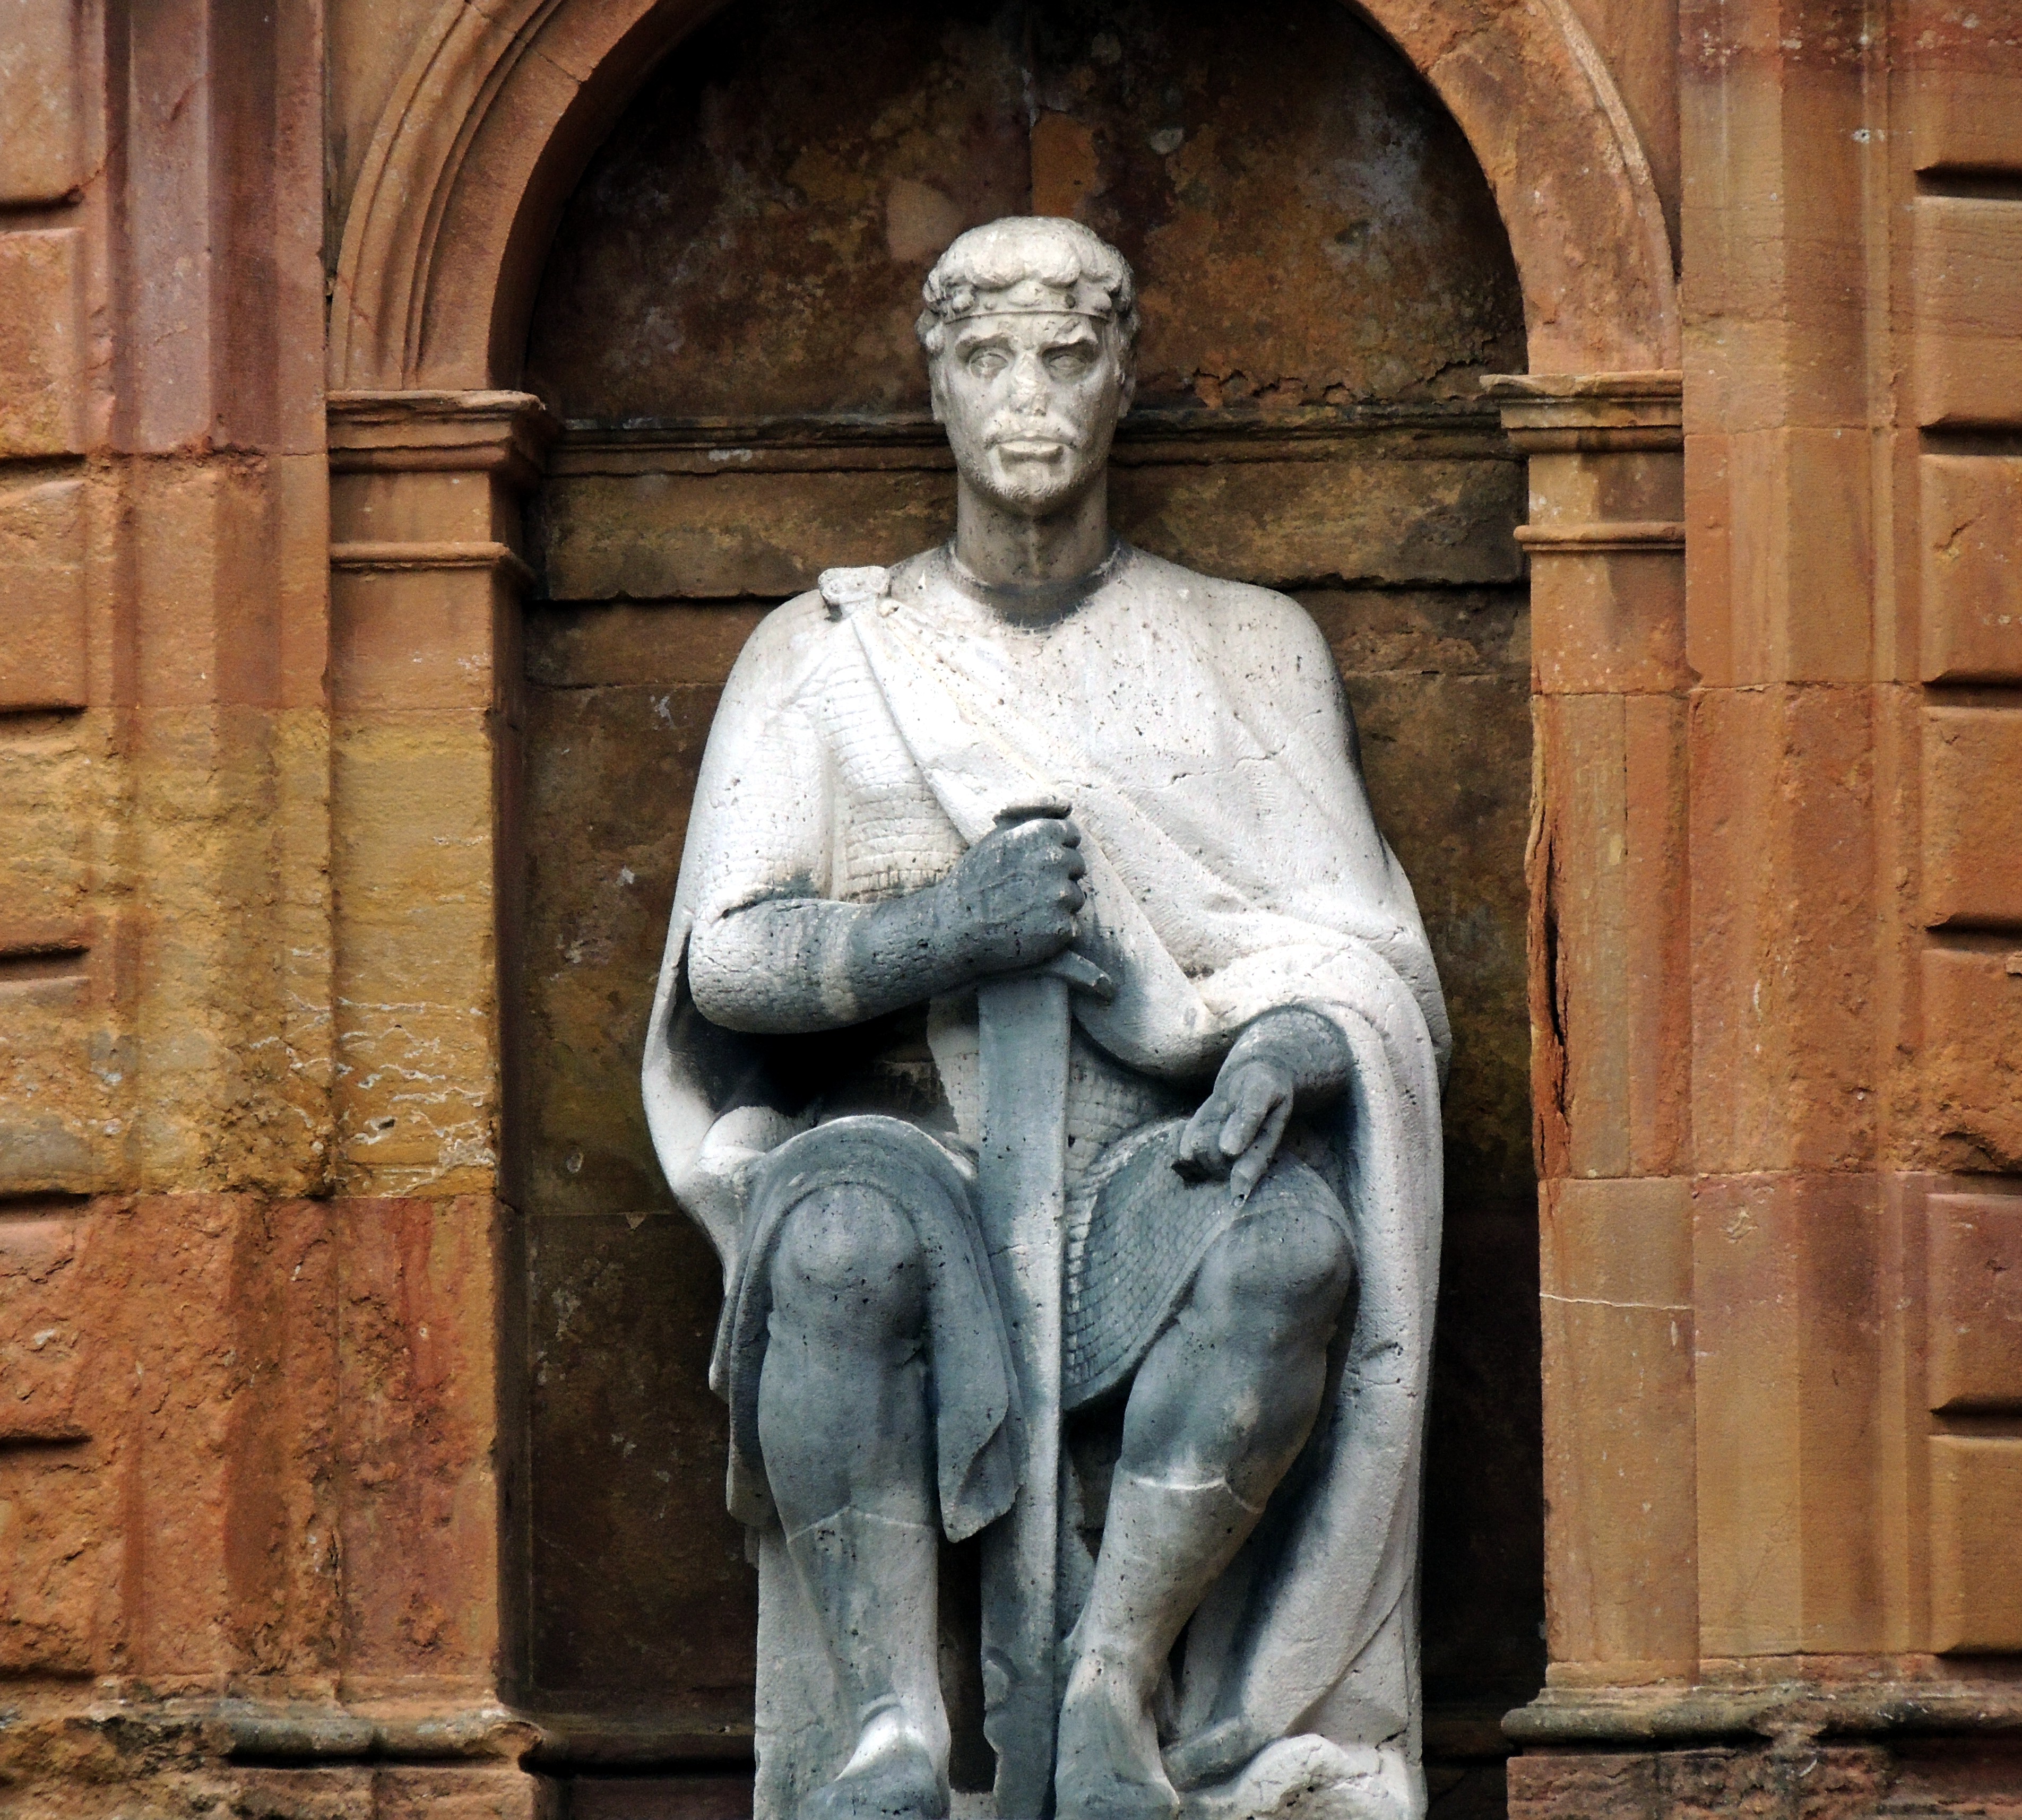
monument, statue, religion, sculpture, art, temple, carving, ancient history